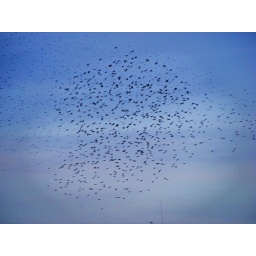
forming a ball before they go under the wall